Plesiosaur

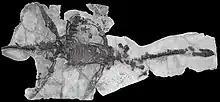
Mary Anning's plesiosaur: specimen NHMUK PV OR 22656 of "Plesiosaurus dolichodeirus"

Soon afterwards, the morphology became much better known. In 1823, Thomas Clark reported an almost complete skull, probably belonging to "Thalassiodracon", which is now preserved by the British Geological Survey as specimen BGS GSM 26035. The same year, commercial fossil collector Mary Anning and her family uncovered an almost complete skeleton at Lyme Regis in Dorset, England, on what is today called the Jurassic Coast. It was acquired by the Duke of Buckingham, who made it available to the geologist William Buckland. He in turn let it be described by Conybeare on 20 February 1824 in a paper read at the Geological Society of London, during the same meeting in which for the first time a dinosaur was named, "Megalosaurus". The two finds revealed the unique and bizarre build of the animals, in 1832 by Professor Buckland likened to "a sea serpent run through a turtle". In 1824, Conybeare also provided a specific name to "Plesiosaurus": "dolichodeirus", meaning "longneck". In 1848, the skeleton was bought by the British Museum of Natural History and catalogued as specimen NHMUK OR 22656 (formerly BMNH 22656). When the paper was published in the Transactions of the Geological Society, Conybeare provisionally named a second species: "Plesiosaurus giganteus". This was a short-necked form later assigned to the Pliosauroidea.